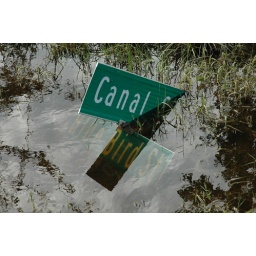
This is a street sign displaced by IKE.